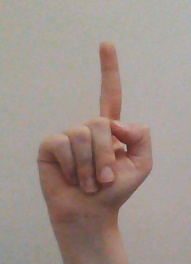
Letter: bb